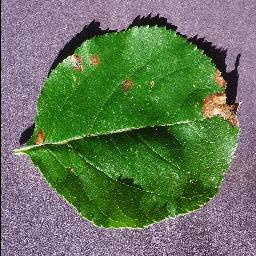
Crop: apple
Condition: black_rot